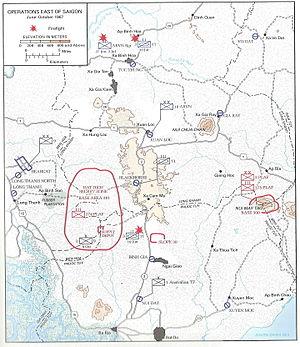
La bataille de Suoi Chau Pha est un engagement entre les forces armées australiennes et les forces armées vietcongs lors de la guerre du Viêt Nam qui se déroule le 6 août 1967.